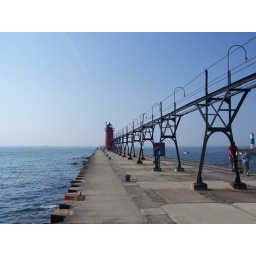
A very warm clear day enjoying the walk out to the lighthouse in South Haven Michigan